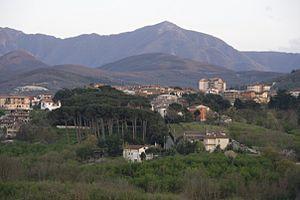
Aiello del Sabato est une commune de la province d'Avellino dans la région Campanie en Italie.